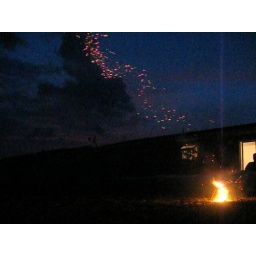
Purple and green sparks in the wake of a bottle rocket after sun set.